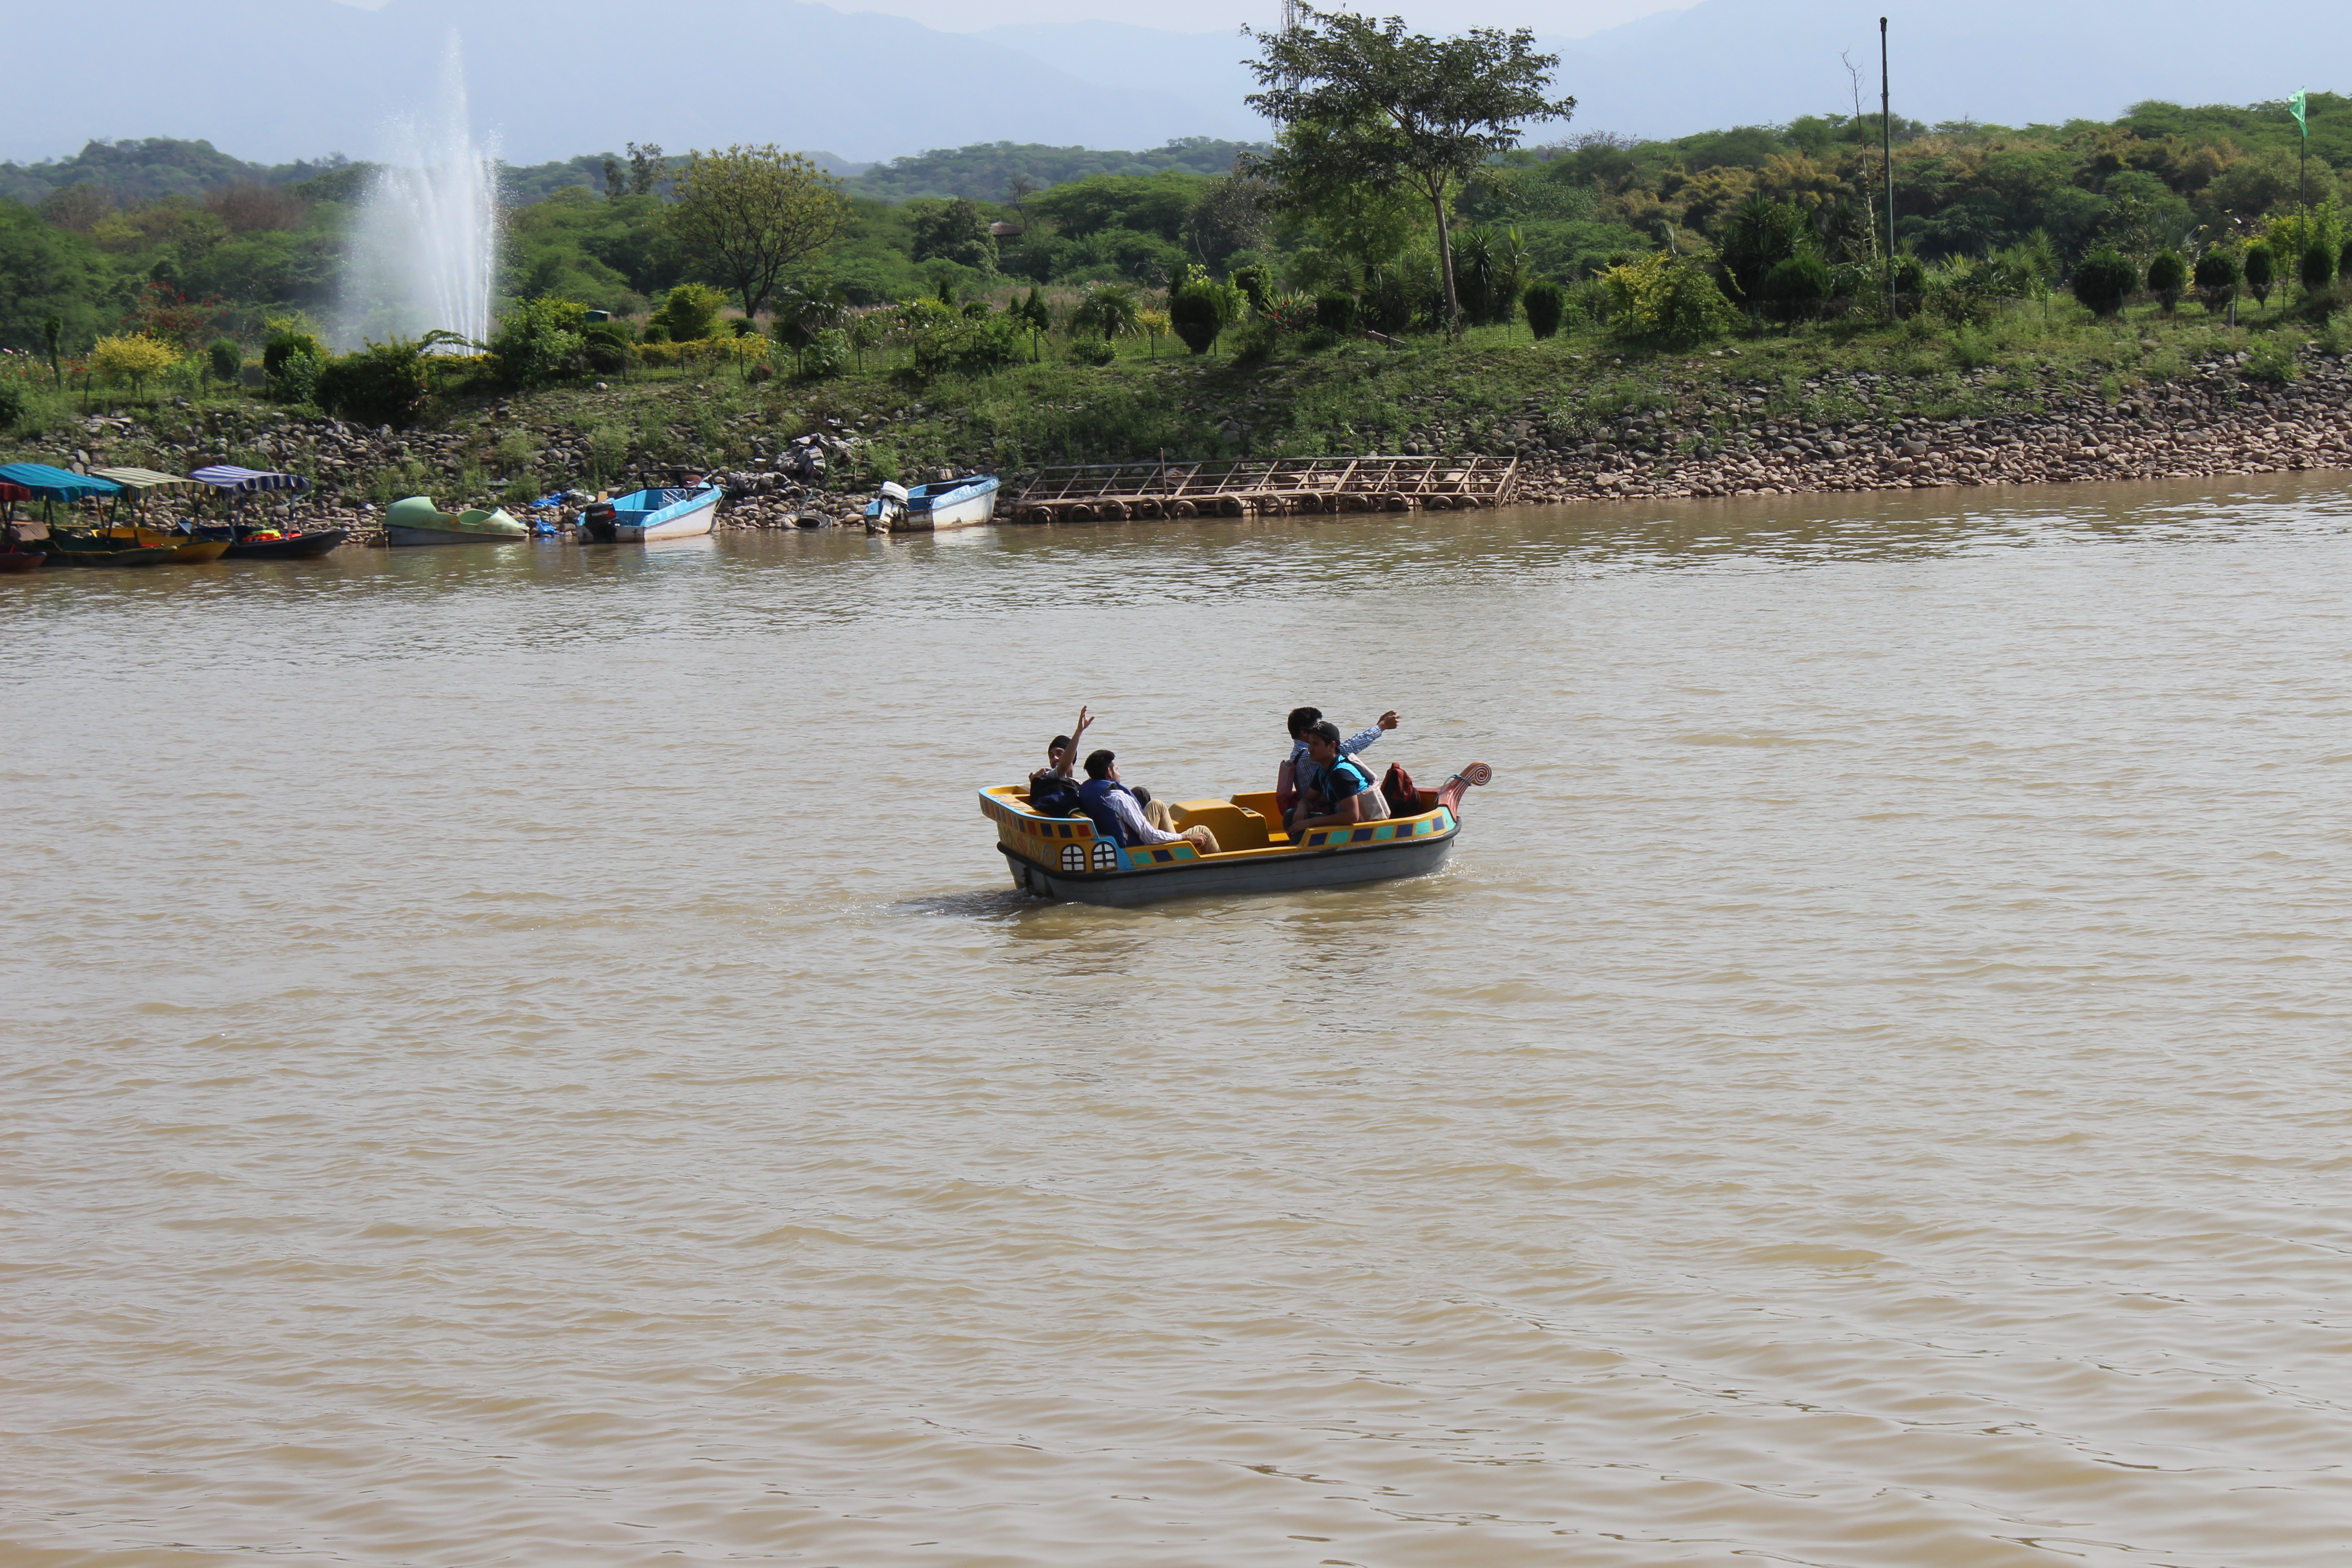
sea, water, nature, people, boat, river, tourist, vehicle, boating, boys, watercraft, rowing, raft, chandigarh, punjab, watercraft rowing, sukhna lake, chand